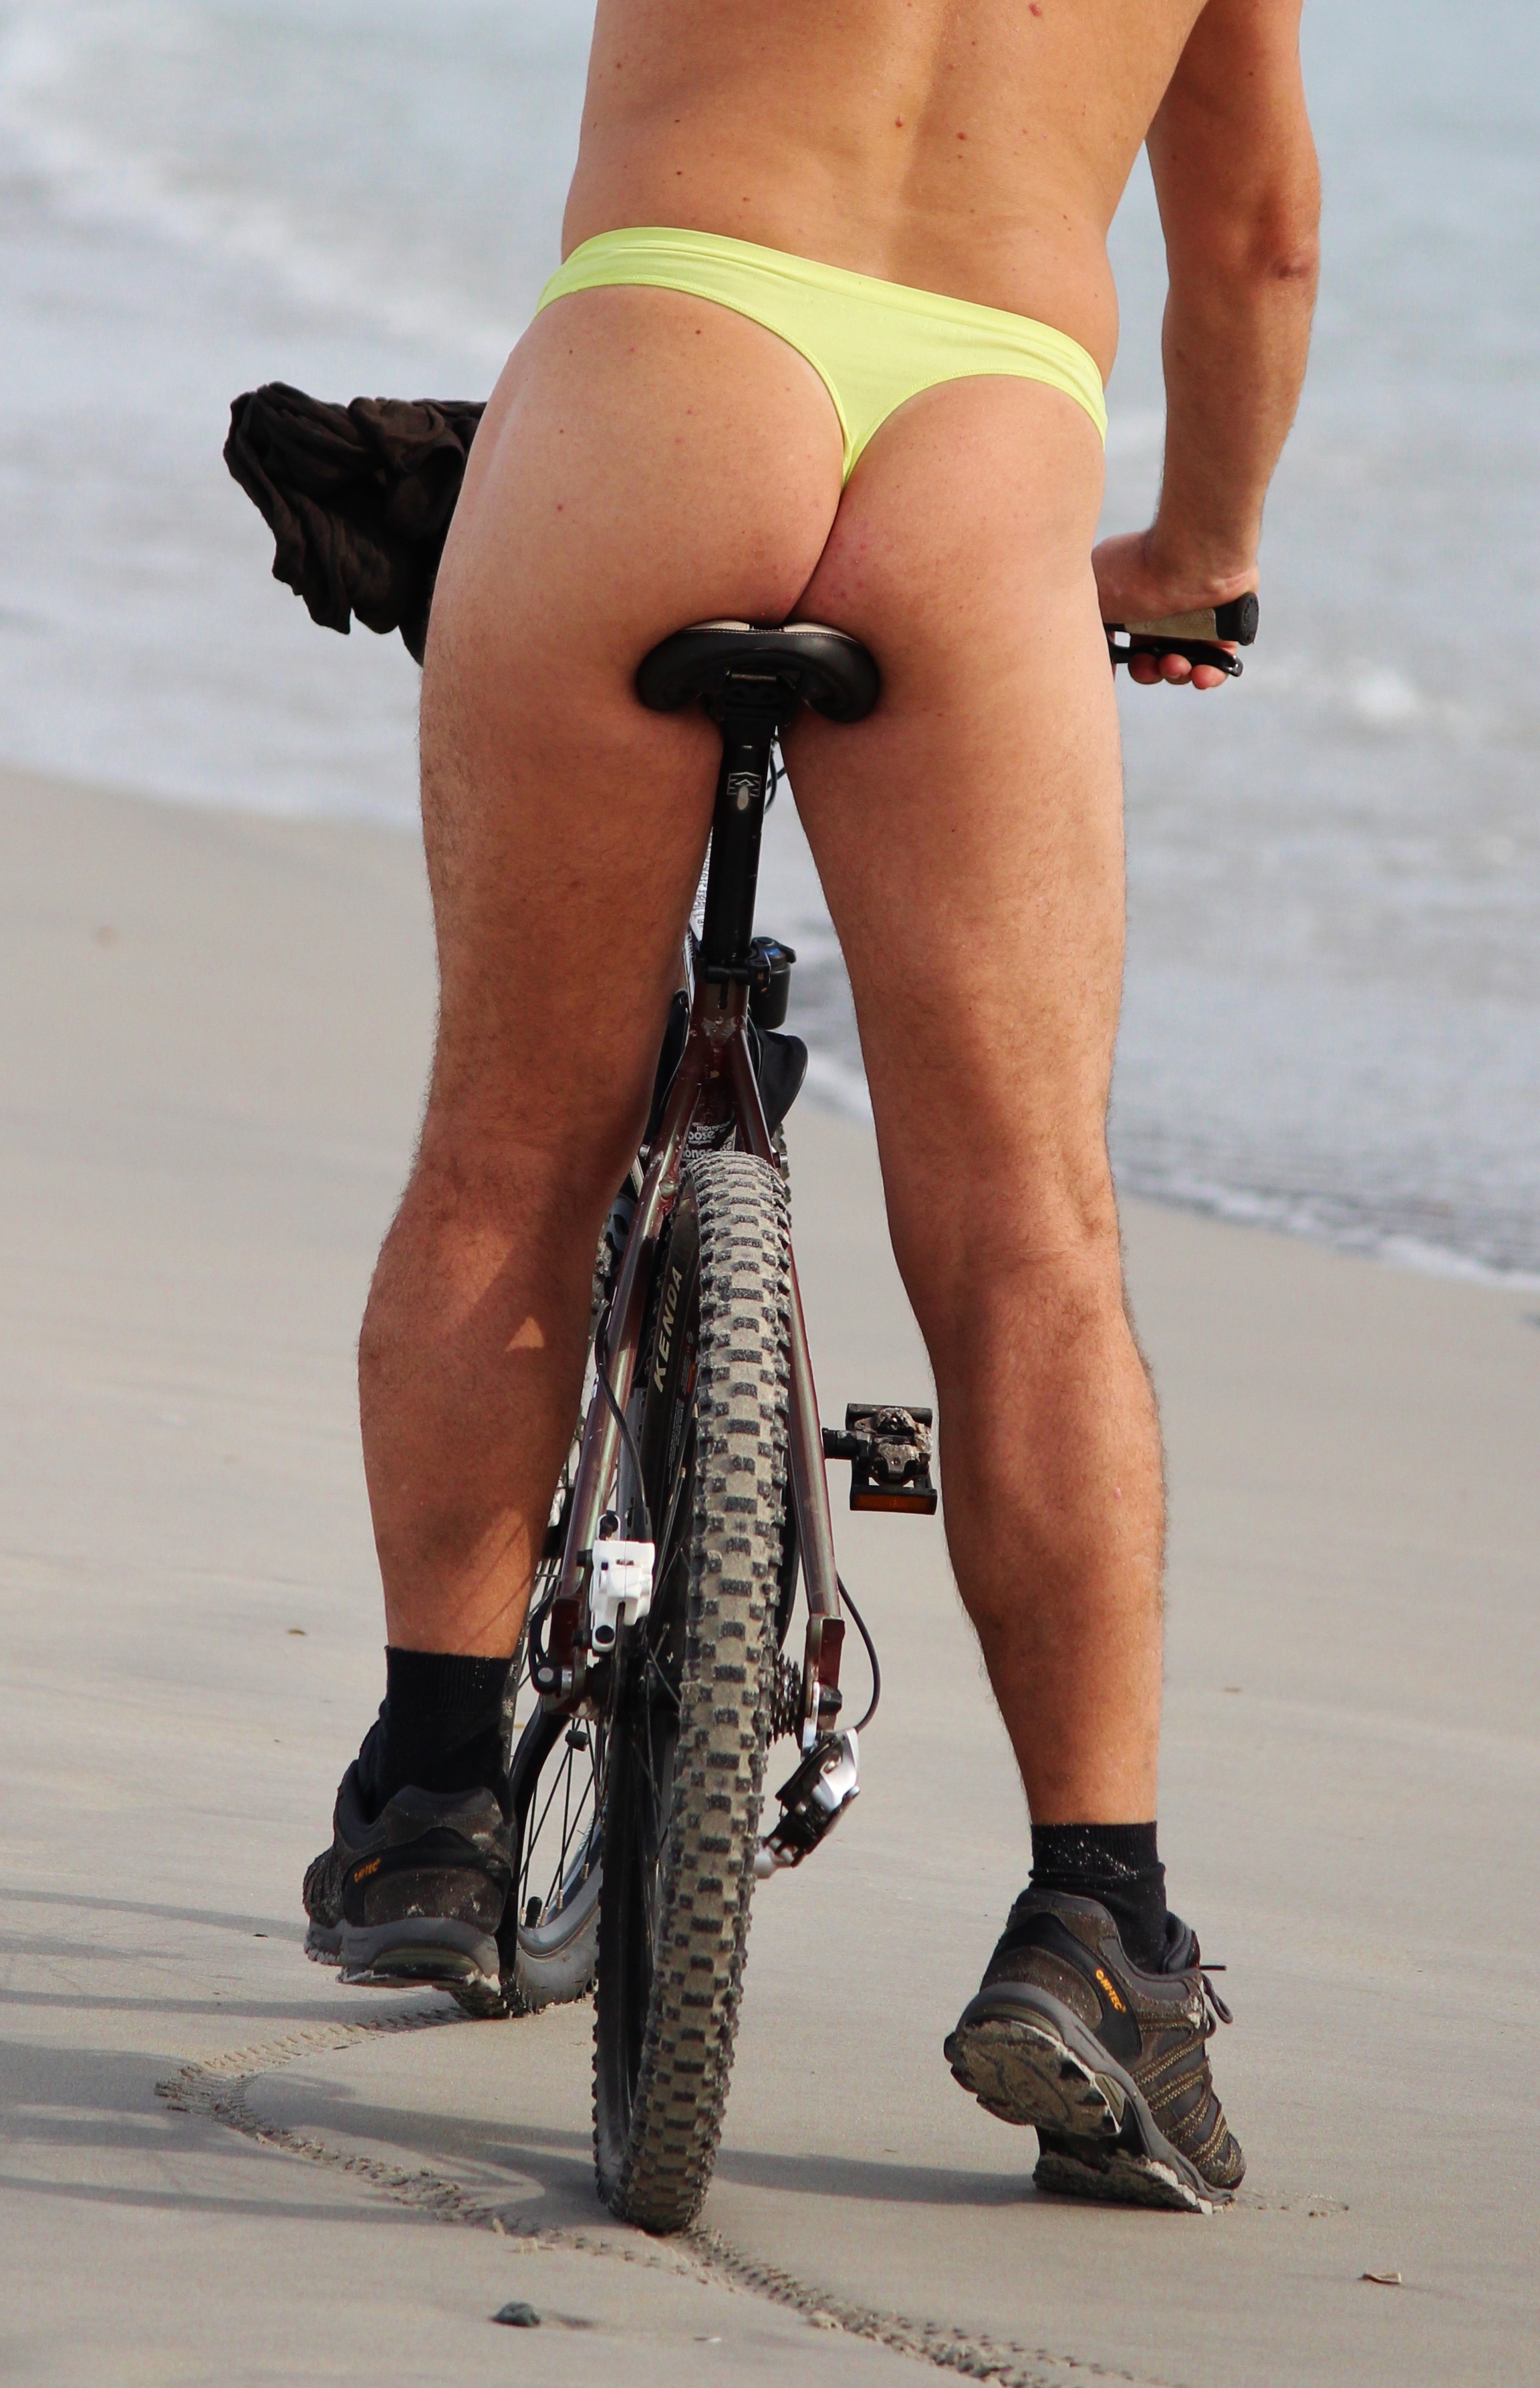
man, beach, nature, bike, male, leg, spring, vehicle, fashion, clothing, leisure, muscle, mountain bike, human body, cycling, thigh, footwear, cyclists, swimming trunks, g string